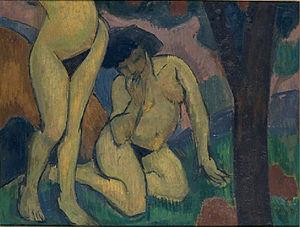
Le musée national d'Art moderne est consacré à l’art moderne et contemporain des XXᵉ et XXIᵉ siècles. Il est situé à Paris dans le centre Georges-Pompidou, où il occupe deux étages, outre l'atelier Brancusi, des galeries d'expositions temporaires et divers autres espaces liés au musée. La collection est la deuxième plus grande du monde après celle du musée d'Art moderne de New York et rassemble plus de 110 000 œuvres dont seule une partie est exposée par roulement. L’accrochage est en principe révisé tous les deux ans. Des expositions temporaires sont également présentées.